Anees Nadodi

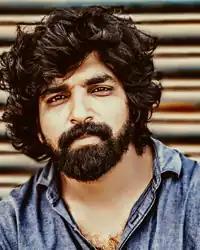
Anees Nadodi

Anees Nadodi is an Indian Production designer and Art director who works in Malayalam cinema. He debuted with the 2018 movie "Sudani from Nigeria". He is the winner of National Film Award for Best Production Design for the 2020 film "Kappela".